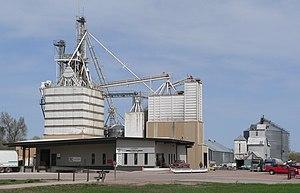
La ville d’Ainsworth est le siège du comté de Brown, dans l’État du Nebraska, aux États-Unis. Sa population s’élevait à 1 728 habitants lors du recensement de 2010, estimée à 1 635 habitants en 2016.